Victor Girardey

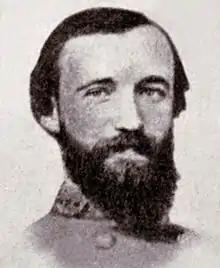
Brig. Gen. Victor Girardey

Victor Jean Baptiste Girardey (June 26, 1837 – August 16, 1864) was a Confederate States Army officer during the American Civil War. He was promoted from Captain to temporary Brigadier General less than a month before his death in battle. Girardey had served as a staff officer from the beginning of the war until August 3, 1864. Then, he was promoted to temporary brigadier general, to rank from July 30, 1864, and assumed command of Ambrose R. Wright's former brigade on the Darbytown Road on the eastern end of the defenses of Richmond, Virginia. On August 16, 1864, during the Second Battle of Deep Bottom, Girardey was killed in action near Fussell's Mill in Henrico County, Virginia.